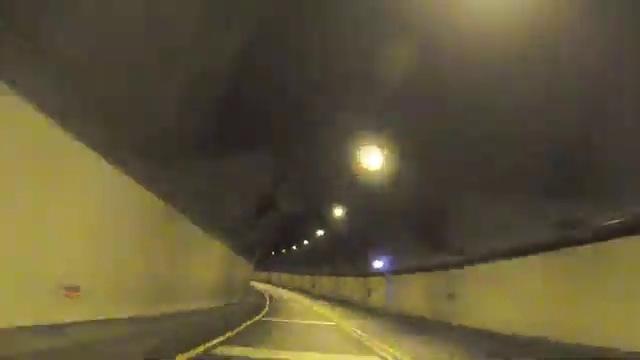
Fire: no
Smoke: no